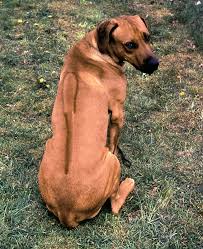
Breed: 230-n000080-Rhodesian_ridgeback